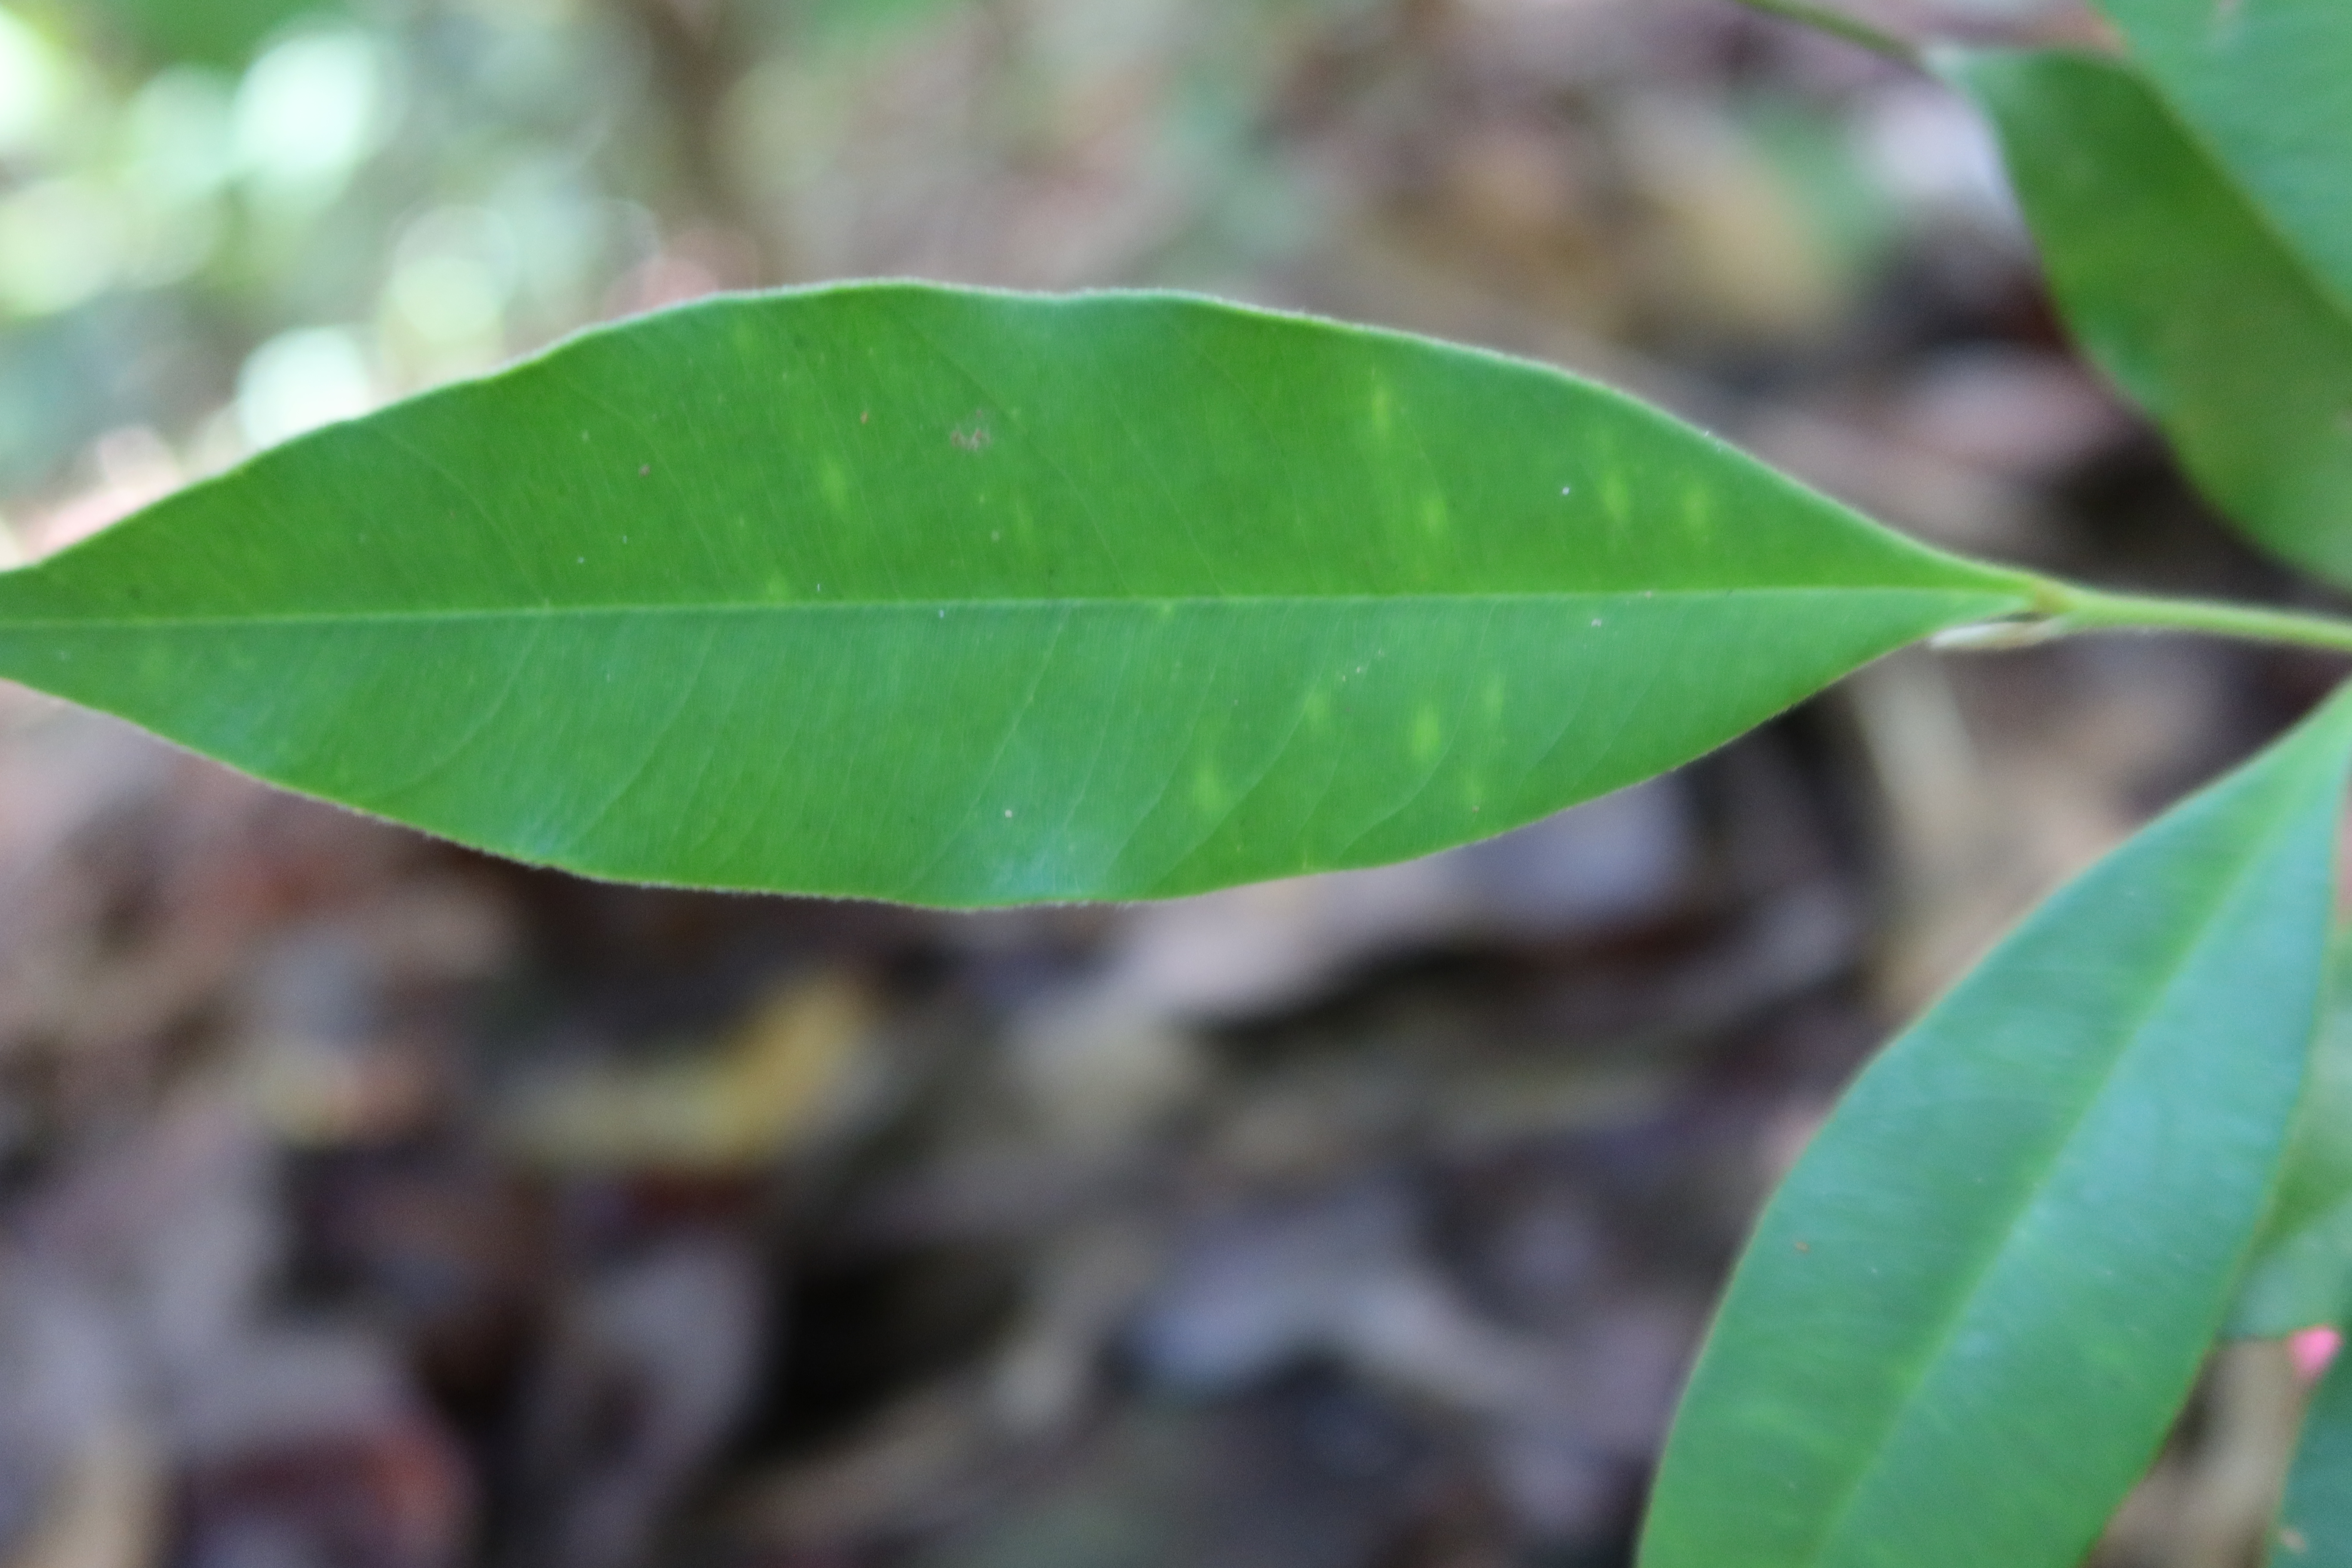
Label: Brown spots